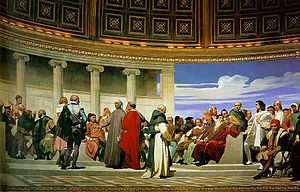
Paul Delaroche / Hemicyklen
højre del af Hémicycle, 1841–1842
Hippolyte Delaroche kaldet Paul var en fransk historiemaler.